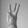
ASL letter: W